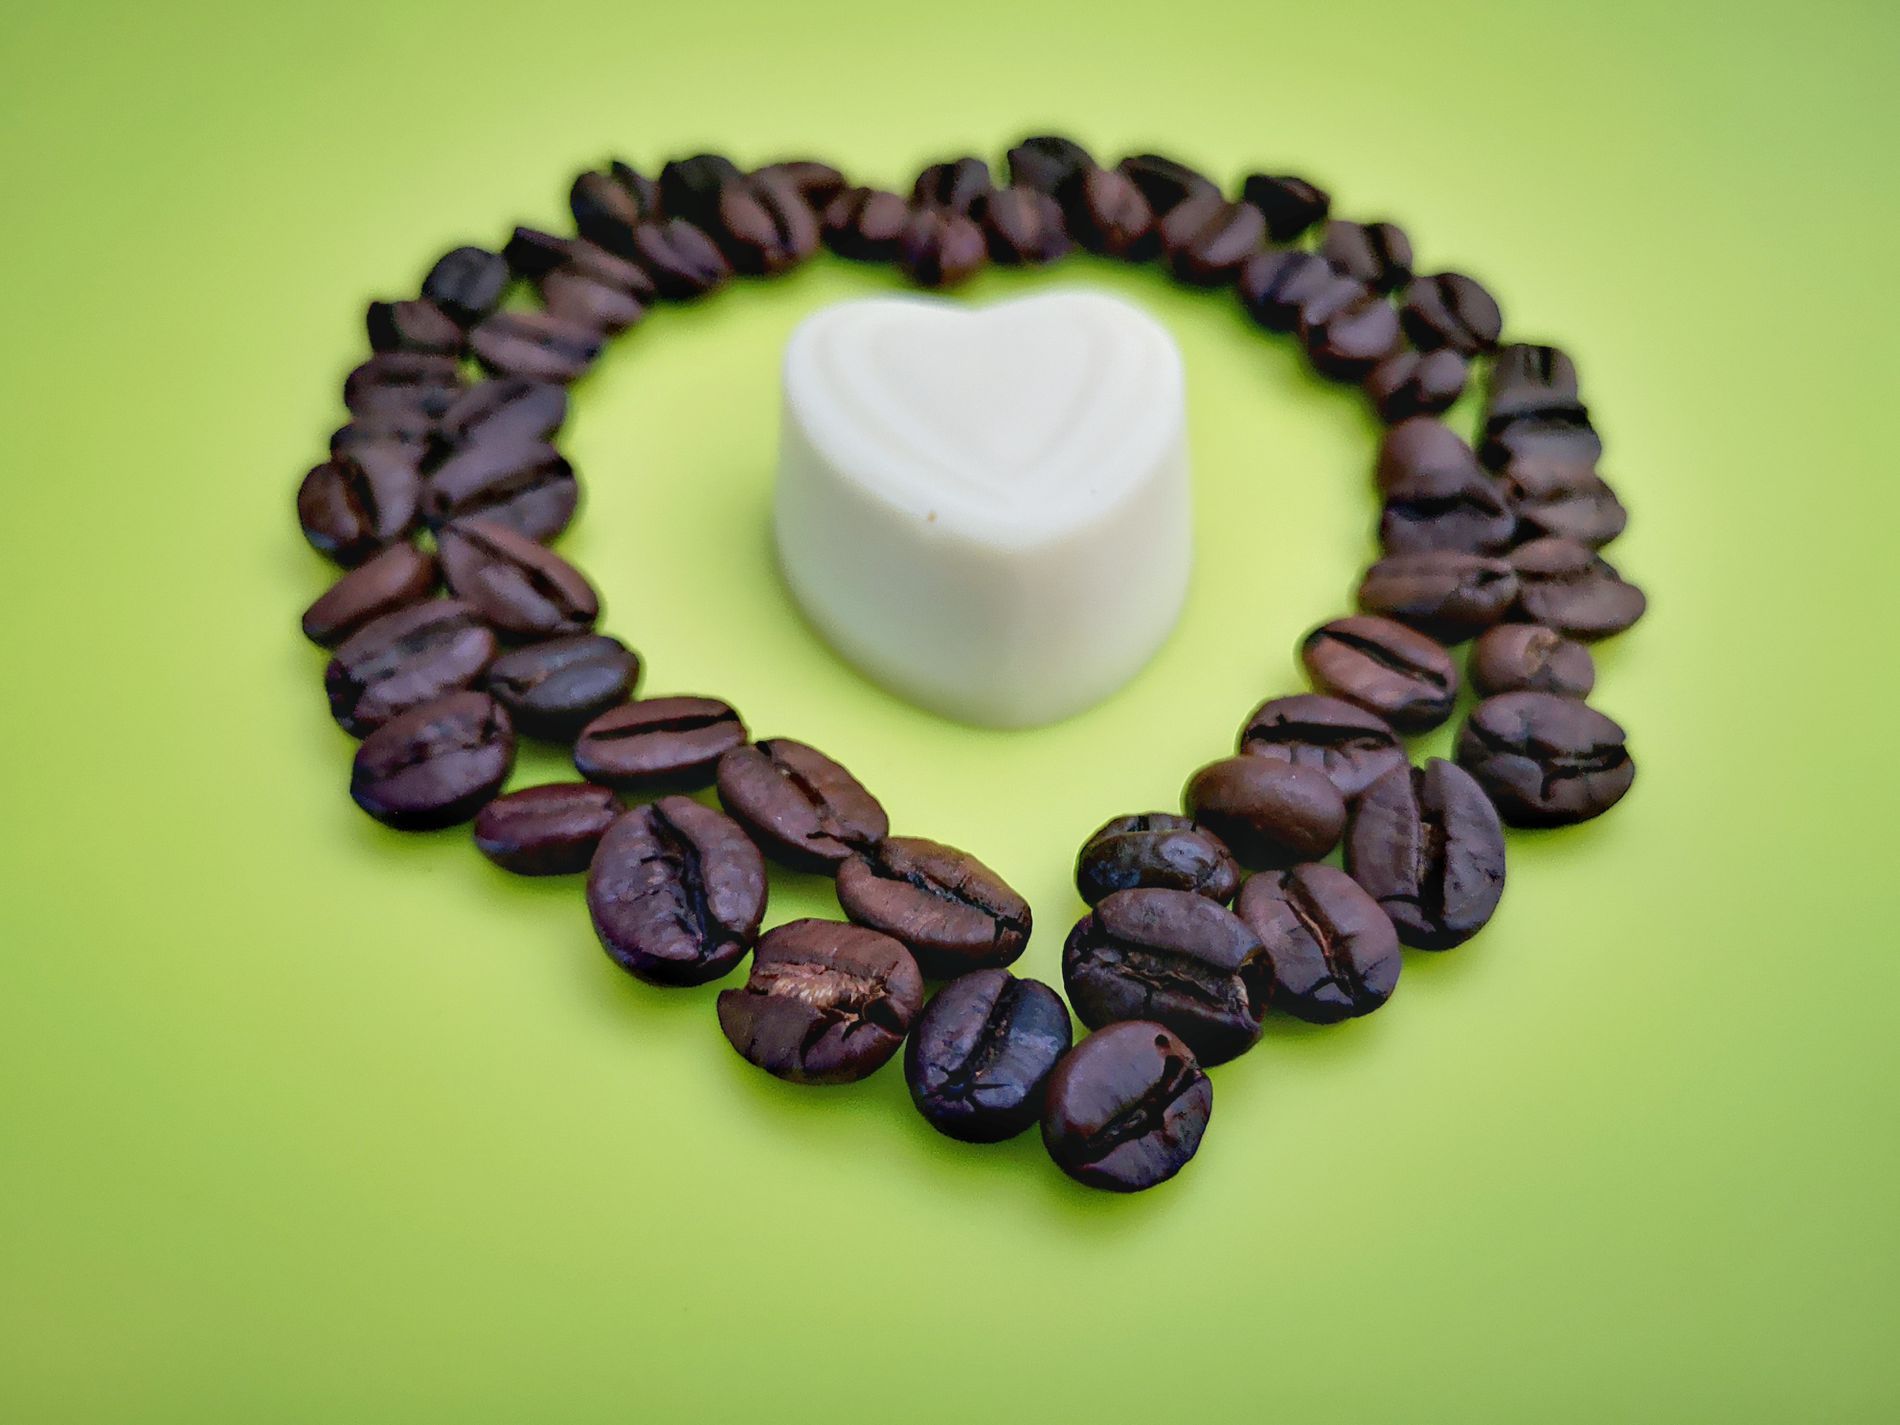
Coffee heart
The image shows a heart-shaped arrangement of coffee beans on a green background with a heart-shaped white chocolate at the center.
A landscape scene of a heart-shaped arrangement of coffee beans with a white chocolate piece at its center. It’s captured from a top-down angle and creates warm and inviting atmosphere.
Labels: Beverage, Coffee, Coffee Beans, white chocolate, background
Camera: HUAWEI EML-L29
Aperture: F1.8
Exposure: 1/25 sec
ISO: 400
Focal length: 4.0 mm